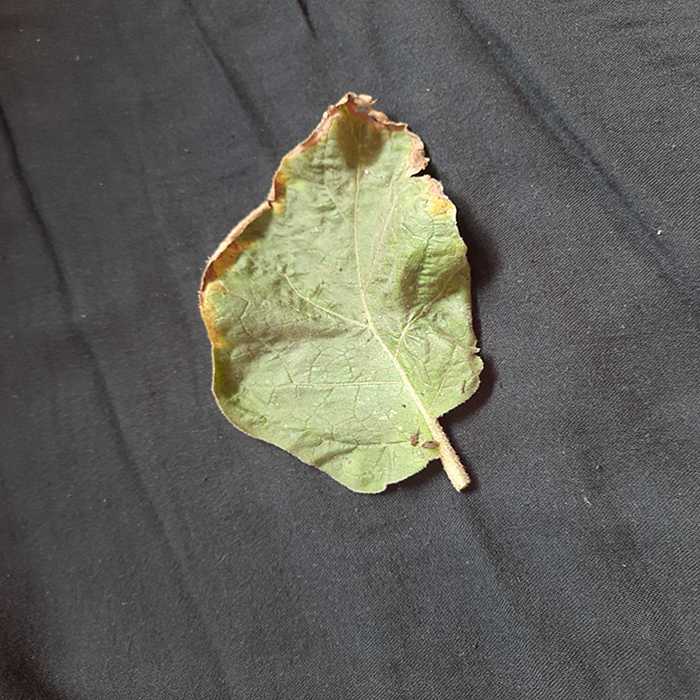
Plant: Eggplant
Label: Eggplant begomovirus